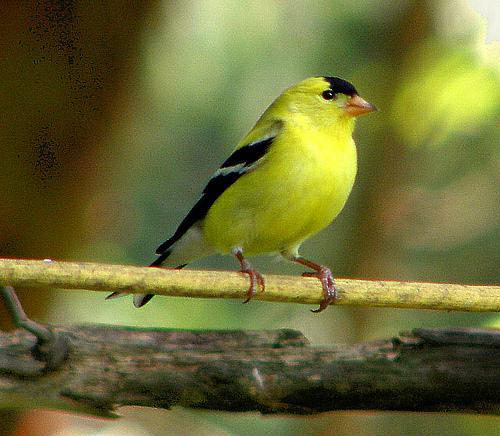
A photo of a american goldfinch